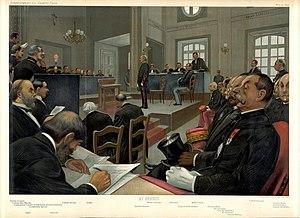
Cette page concerne l'année 1899 du calendrier grégorien.